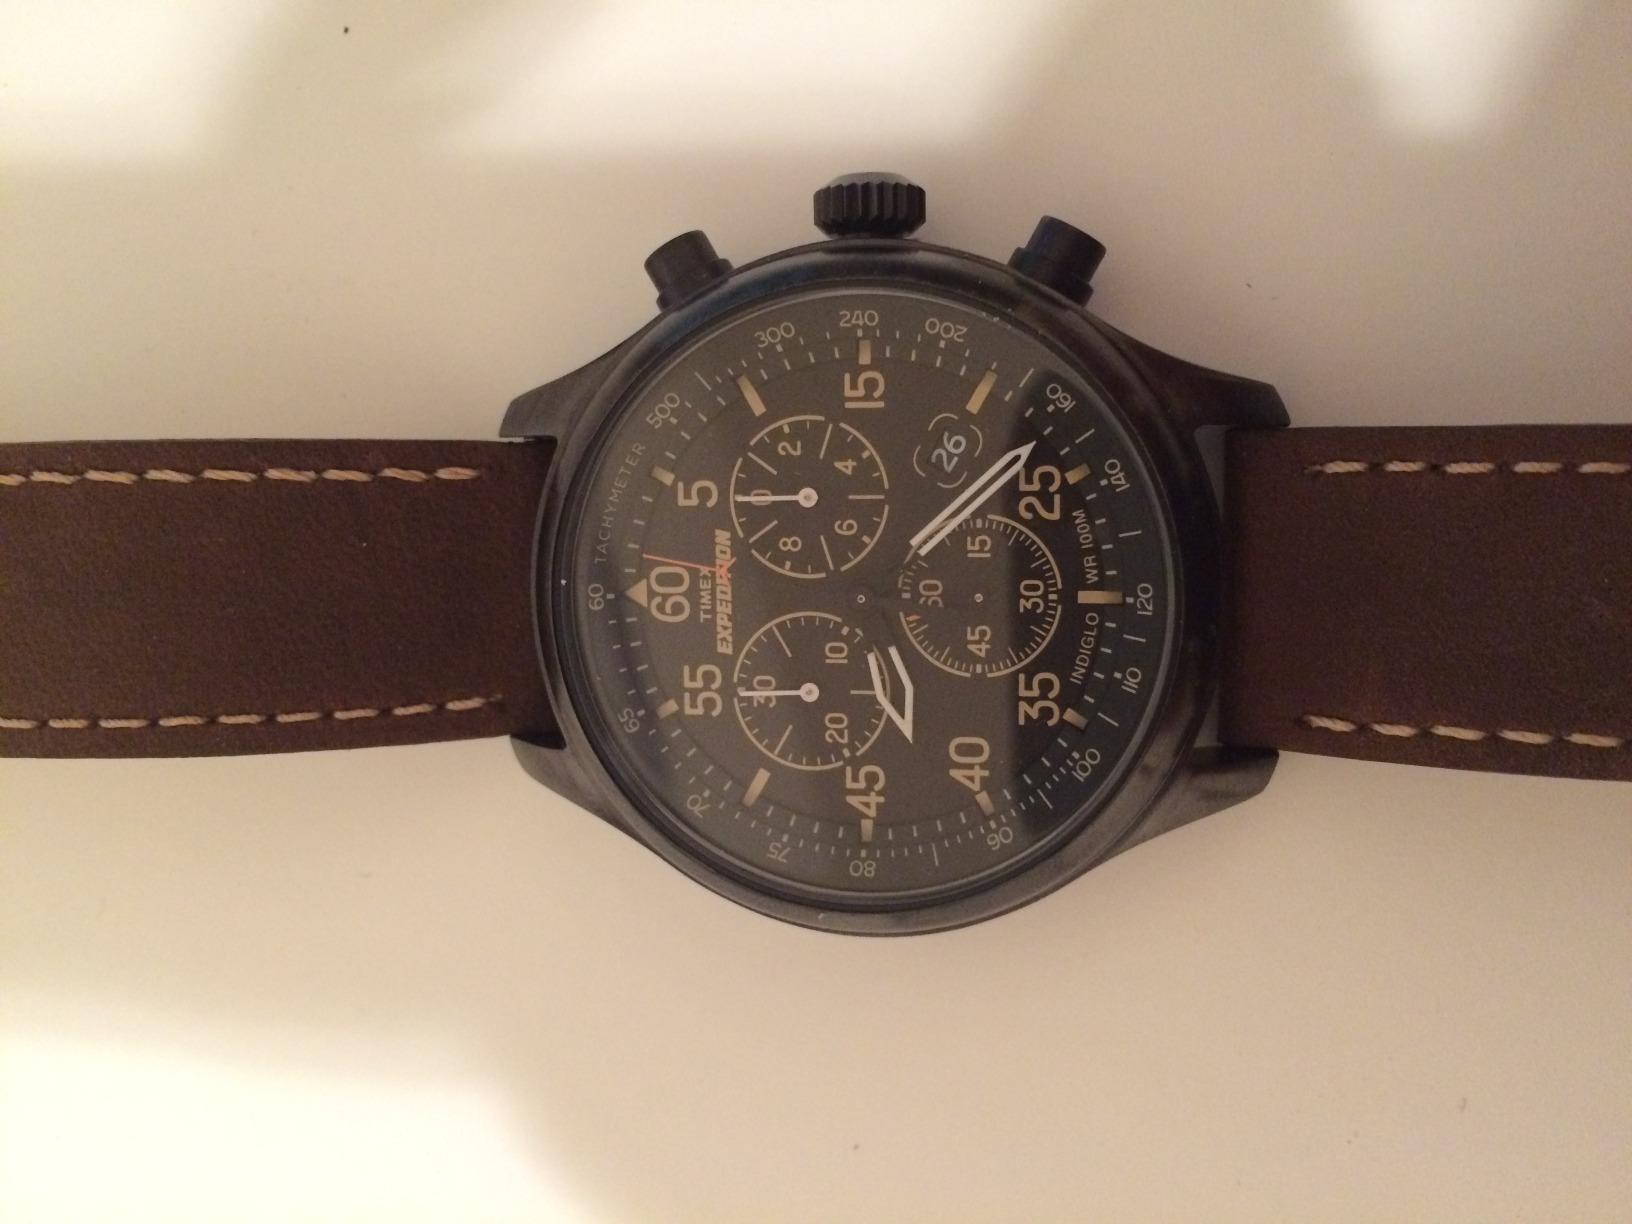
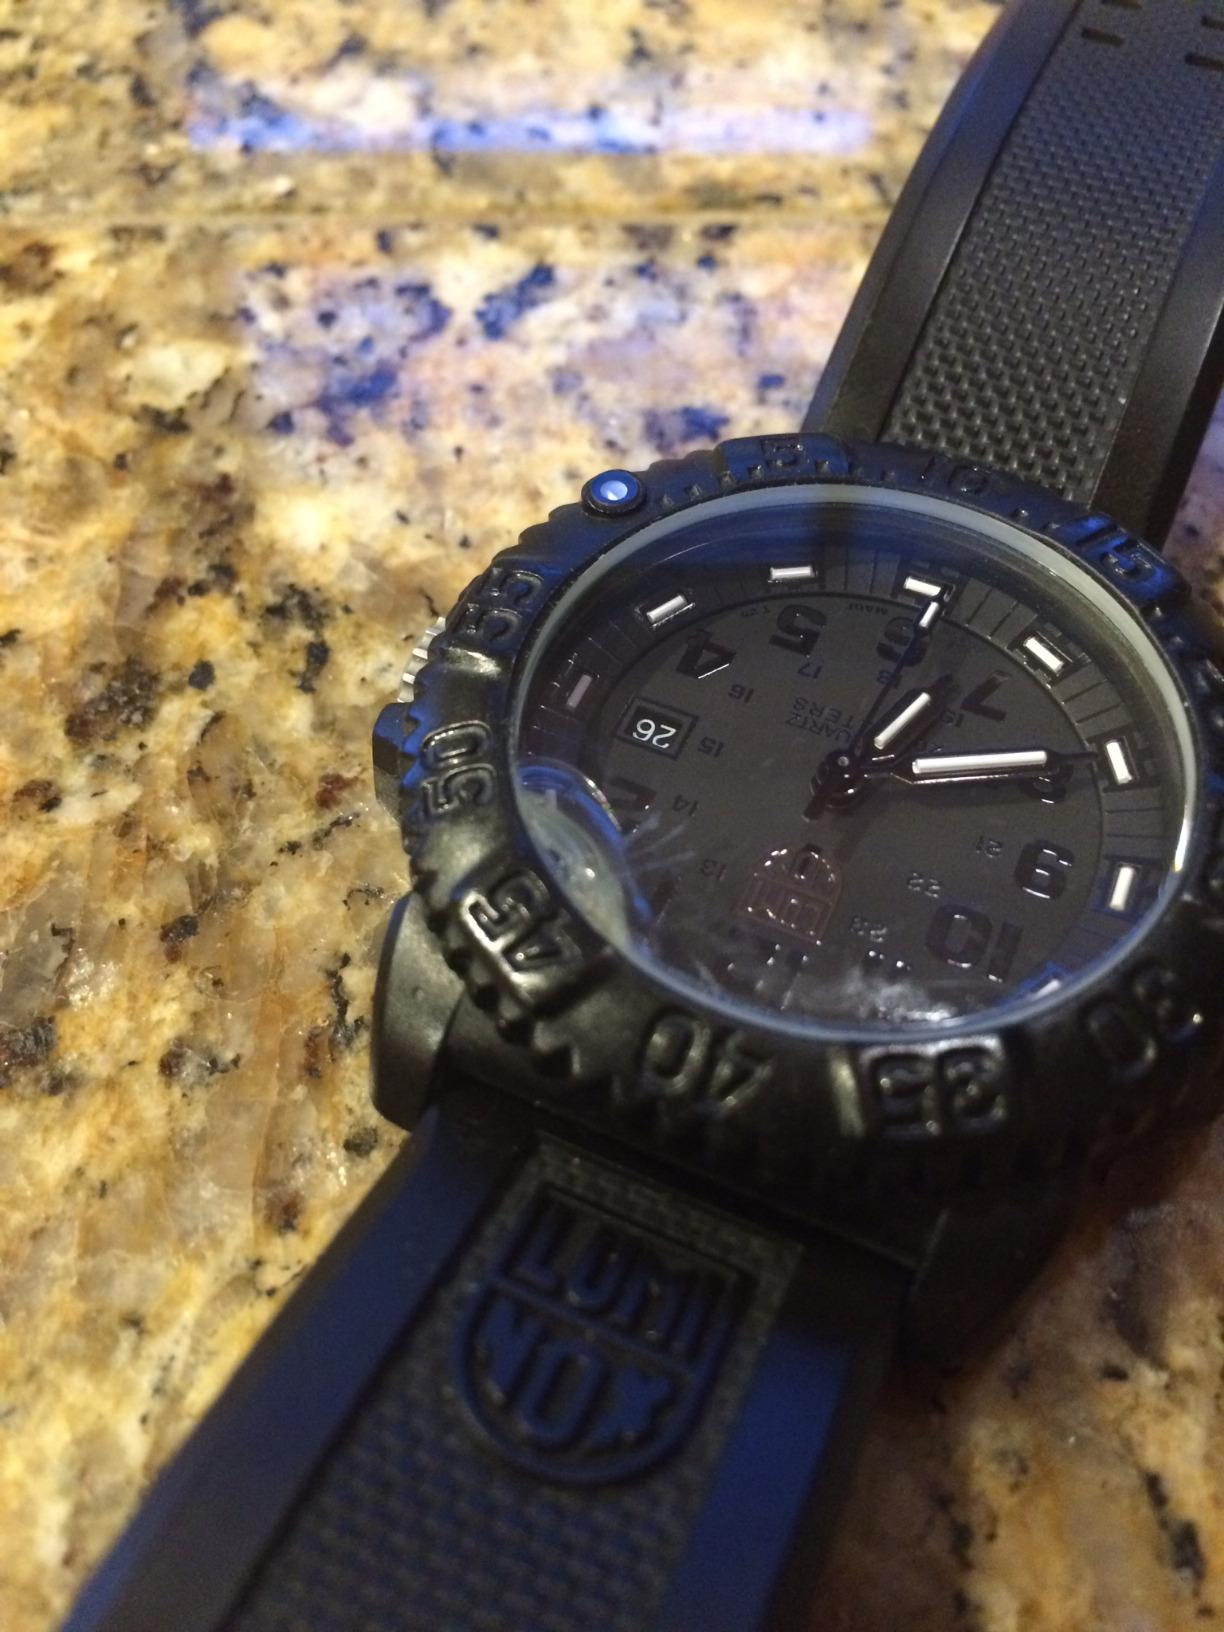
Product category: accessories_watch
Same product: no